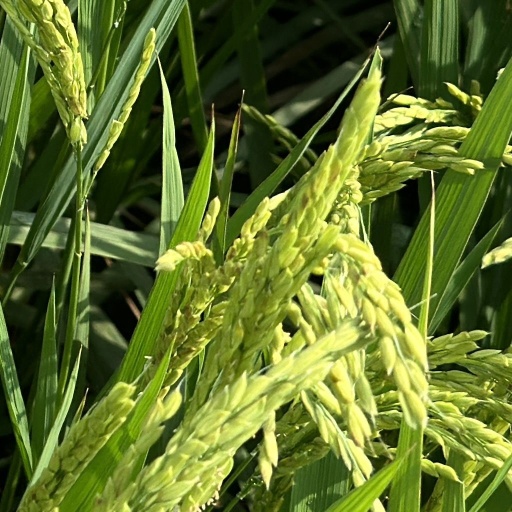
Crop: rice